Fibrin

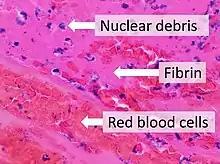
Composition of a fresh thrombus at microscopy, HE stain, showing nuclear debris in a background of fibrin and red blood cells.

Fibrin (also called Factor Ia) is a fibrous, non-globular protein involved in the clotting of blood. It is formed by the action of the protease thrombin on fibrinogen, which causes it to polymerize. The polymerized fibrin, together with platelets, forms a hemostatic plug or clot over a wound site.